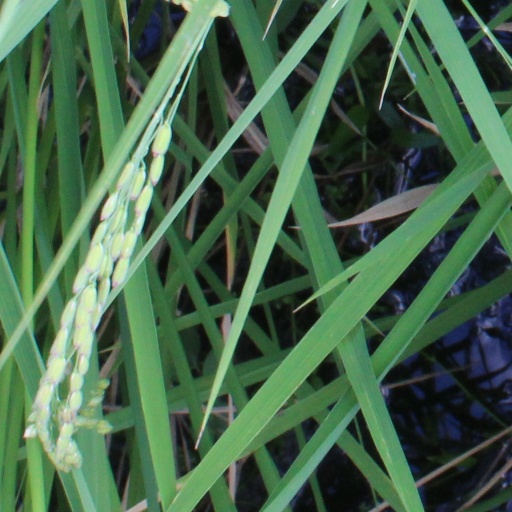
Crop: rice